Essen

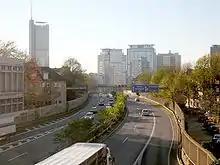
Ruhrschnellweg towards the central business district of Essen

The administration of Essen had for a long time been in the hands of the princess-abbesses as heads of the Imperial Abbey of Essen. However, from the 14th century onwards, the city council increasingly grew in importance. In 1335, it started choosing two burgomasters, one of whom was placed in charge of the treasury. In 1377, Essen was granted imperial immediacy but had to abandon this privilege later on. Between the early 15th and 20th centuries, the political system of Essen underwent several changes, most importantly the introduction of the Protestant Reformation in 1563, the annexation of 1802 by Prussia, and the subsequent secularization of the principality in 1803. The territory was made part of the Prussian Province of Jülich-Cleves-Berg from 1815 to 1822, after which it became part of the Prussian Rhine Province until its dissolution in 1946.